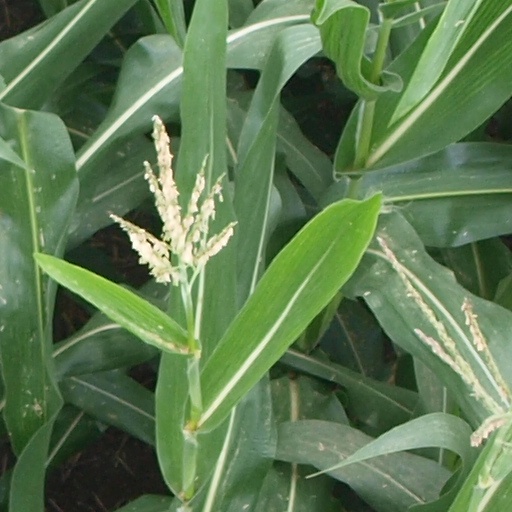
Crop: maize; corn